Tyersal Beck

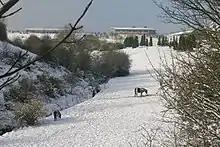
Phoenix Park Golf Course with Tyersal Beck

Its source is located near the Odeon cinema at the eastern edge of Thornbury. The stream crosses the grounds of Phoenix Park Golf Course between Farsley and Thornbury. A longer source arm which originates near runs along the southern edge of the golf course, immediately north of the railway between Bradford and Leeds. The two arms join immediately west of Daleside Road near . The stream runs initially in a roughly eastern direction. Daleside Road crosses over it as well as the railway line. Then Tyersal Beck turns nearly south, skirting the edge of Upper Moor, and runs along the valley between Tyersal and the western edge of Pudsey town, where it passes through the embankment of the former Pudsey loop line railway in a culvert. This embankment, built in the late 19th century, was claimed to have been the largest man made embankment in Europe at that time.